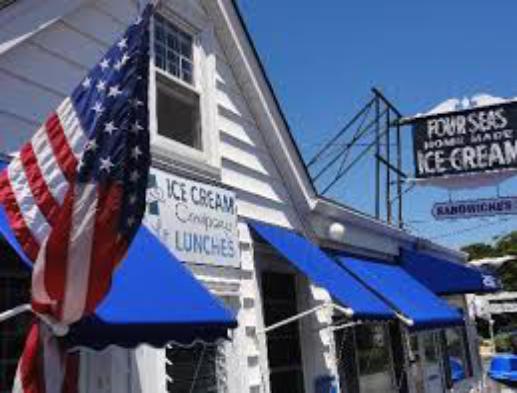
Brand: Four Seas Ice Cream
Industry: Food